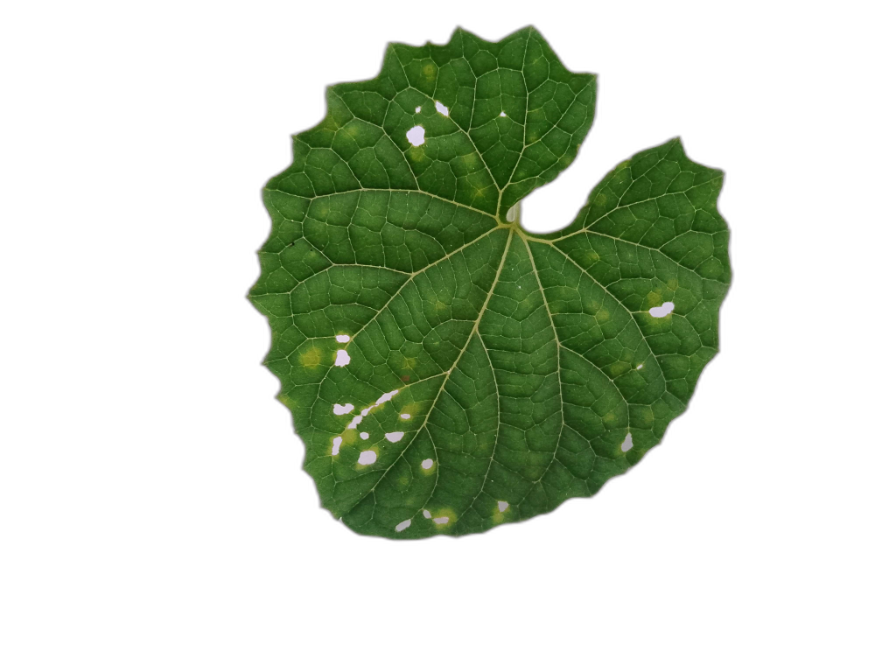
Crop: Zucchini
Label: Xanthomonas_Leaf_Spot